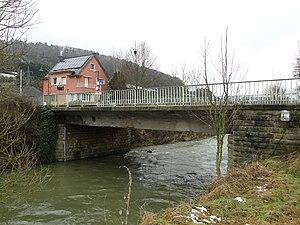
Gosseldange: pont sur l'Alzette